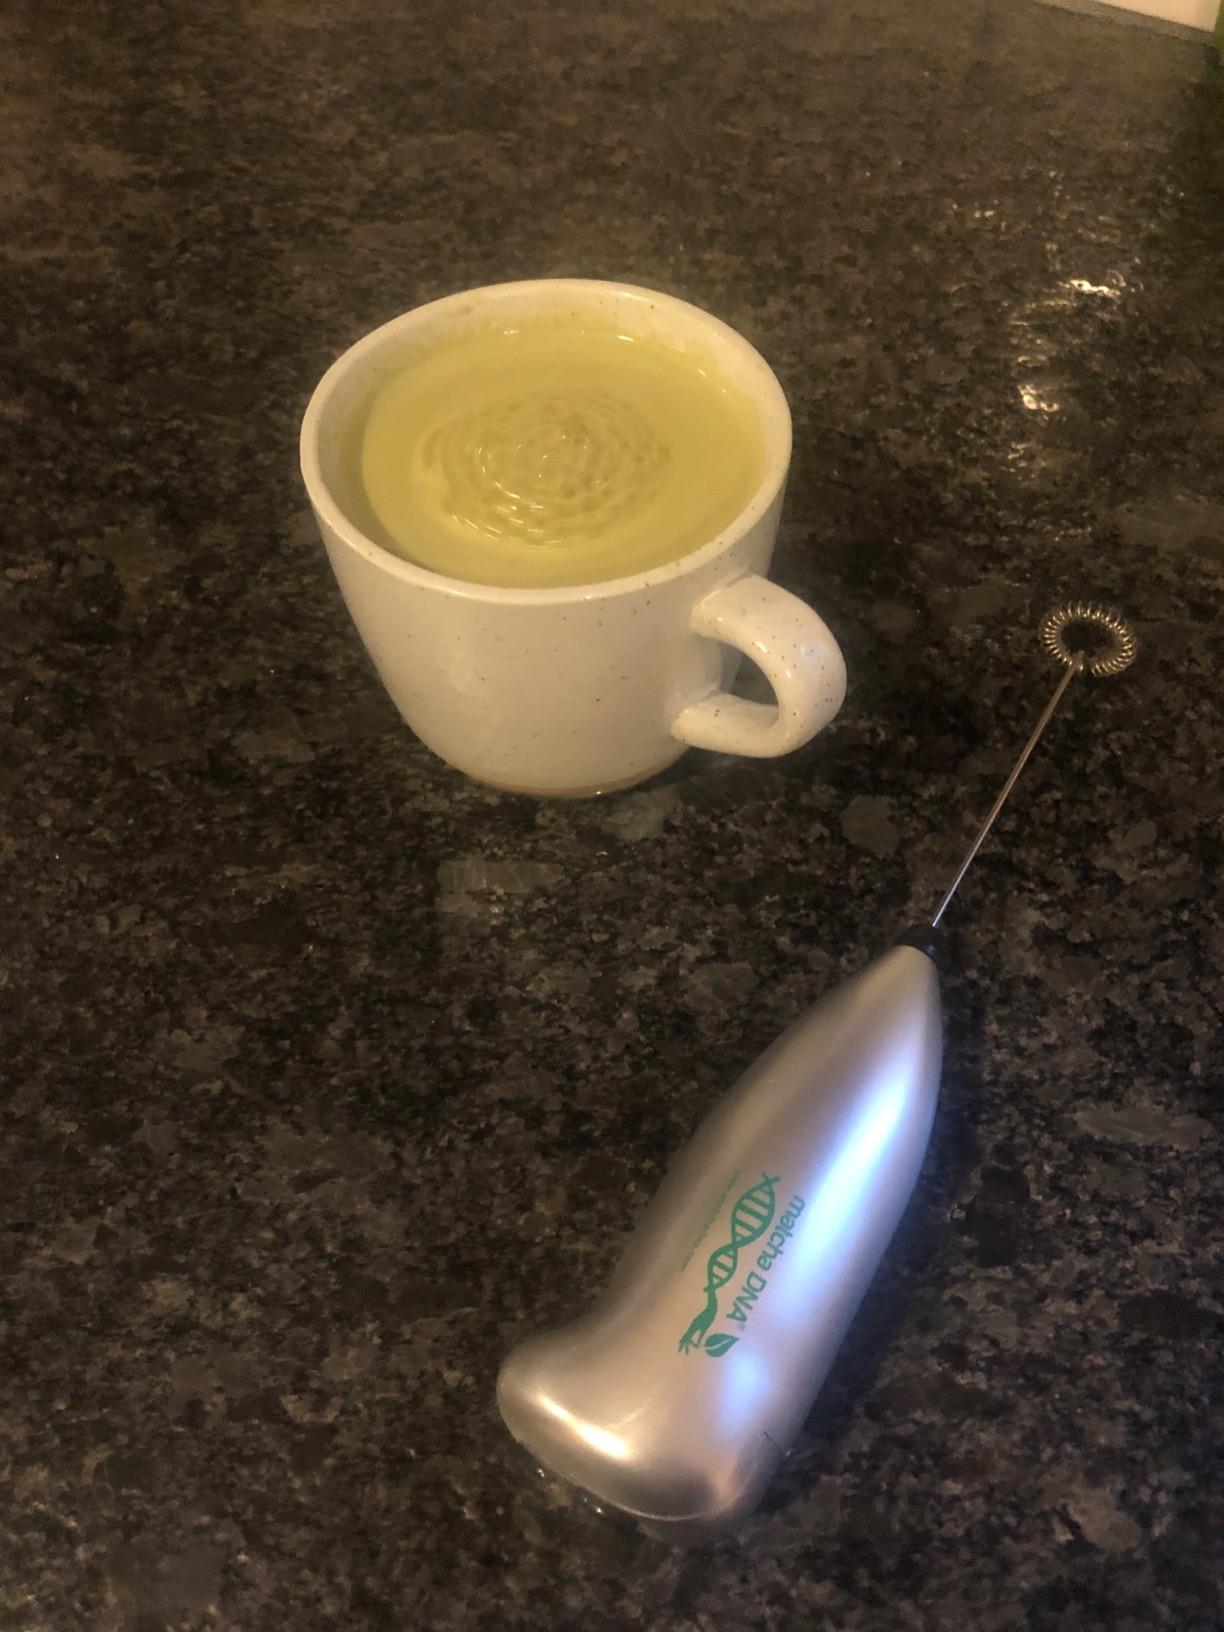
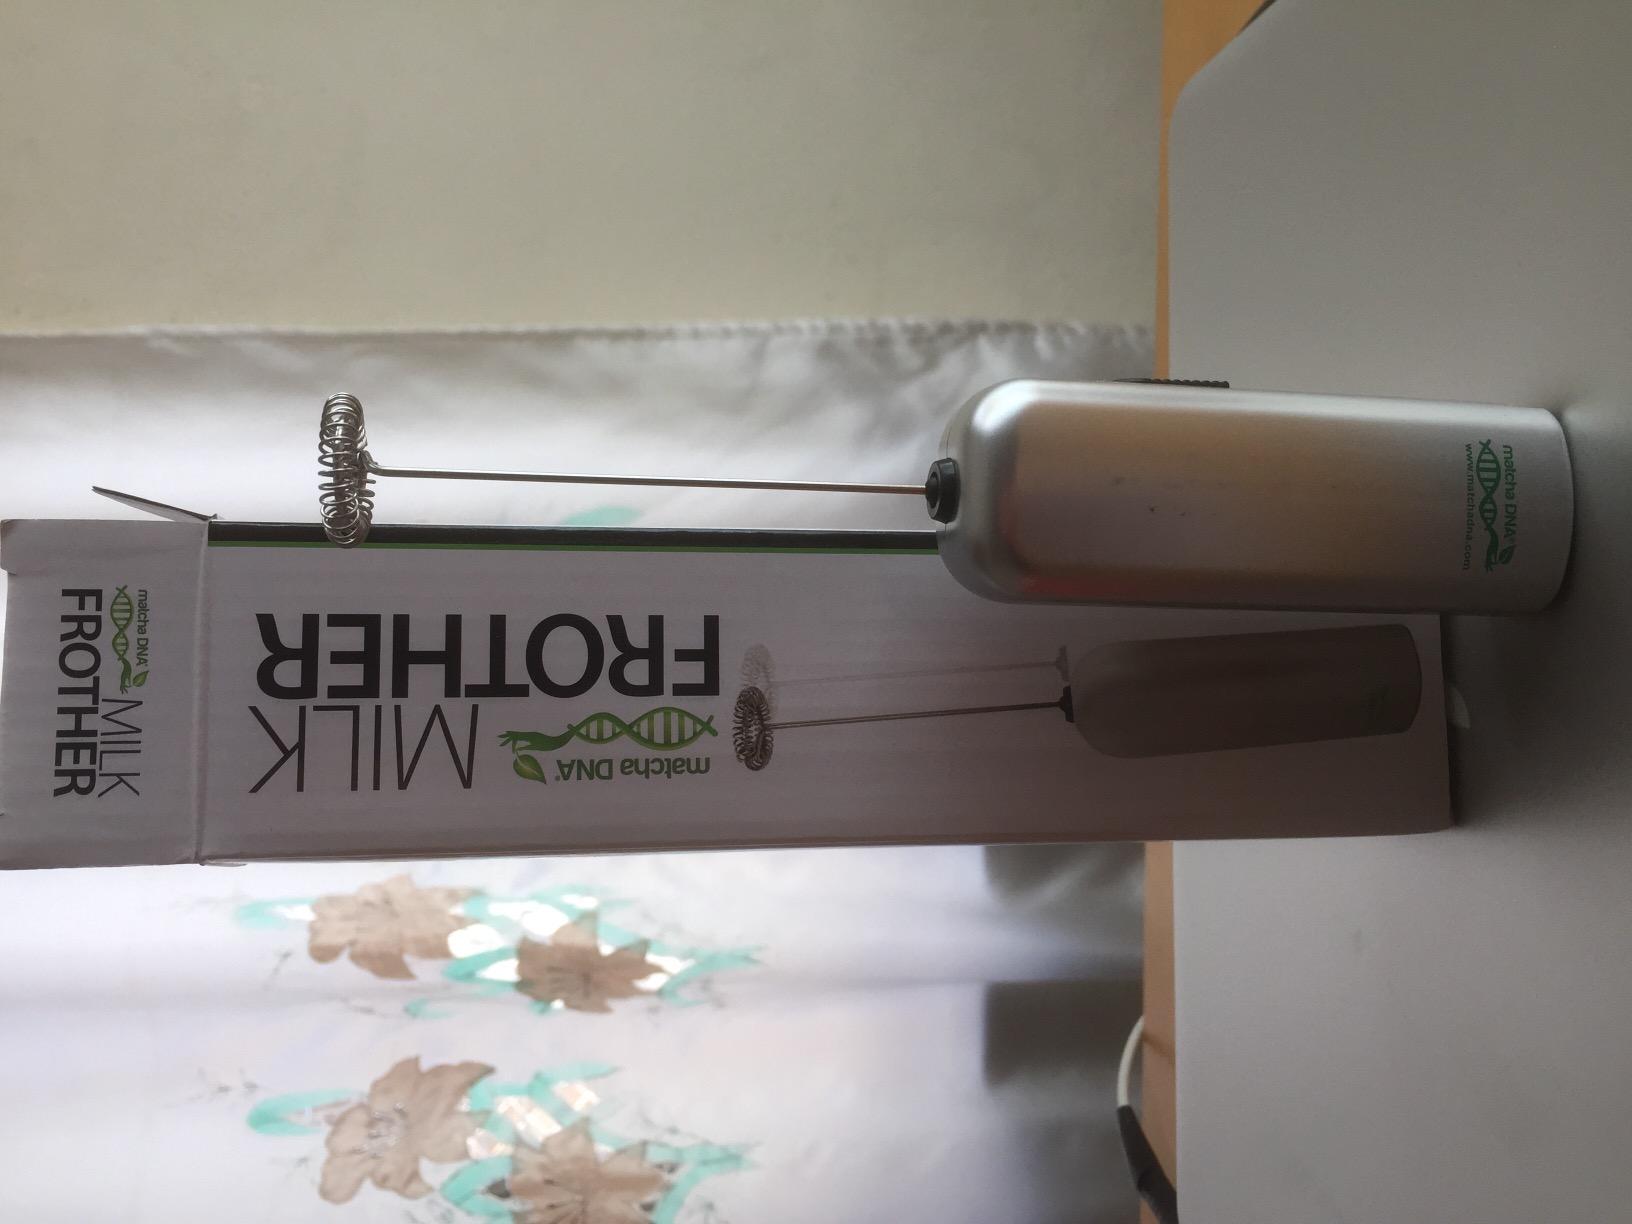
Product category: items_mixer
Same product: no